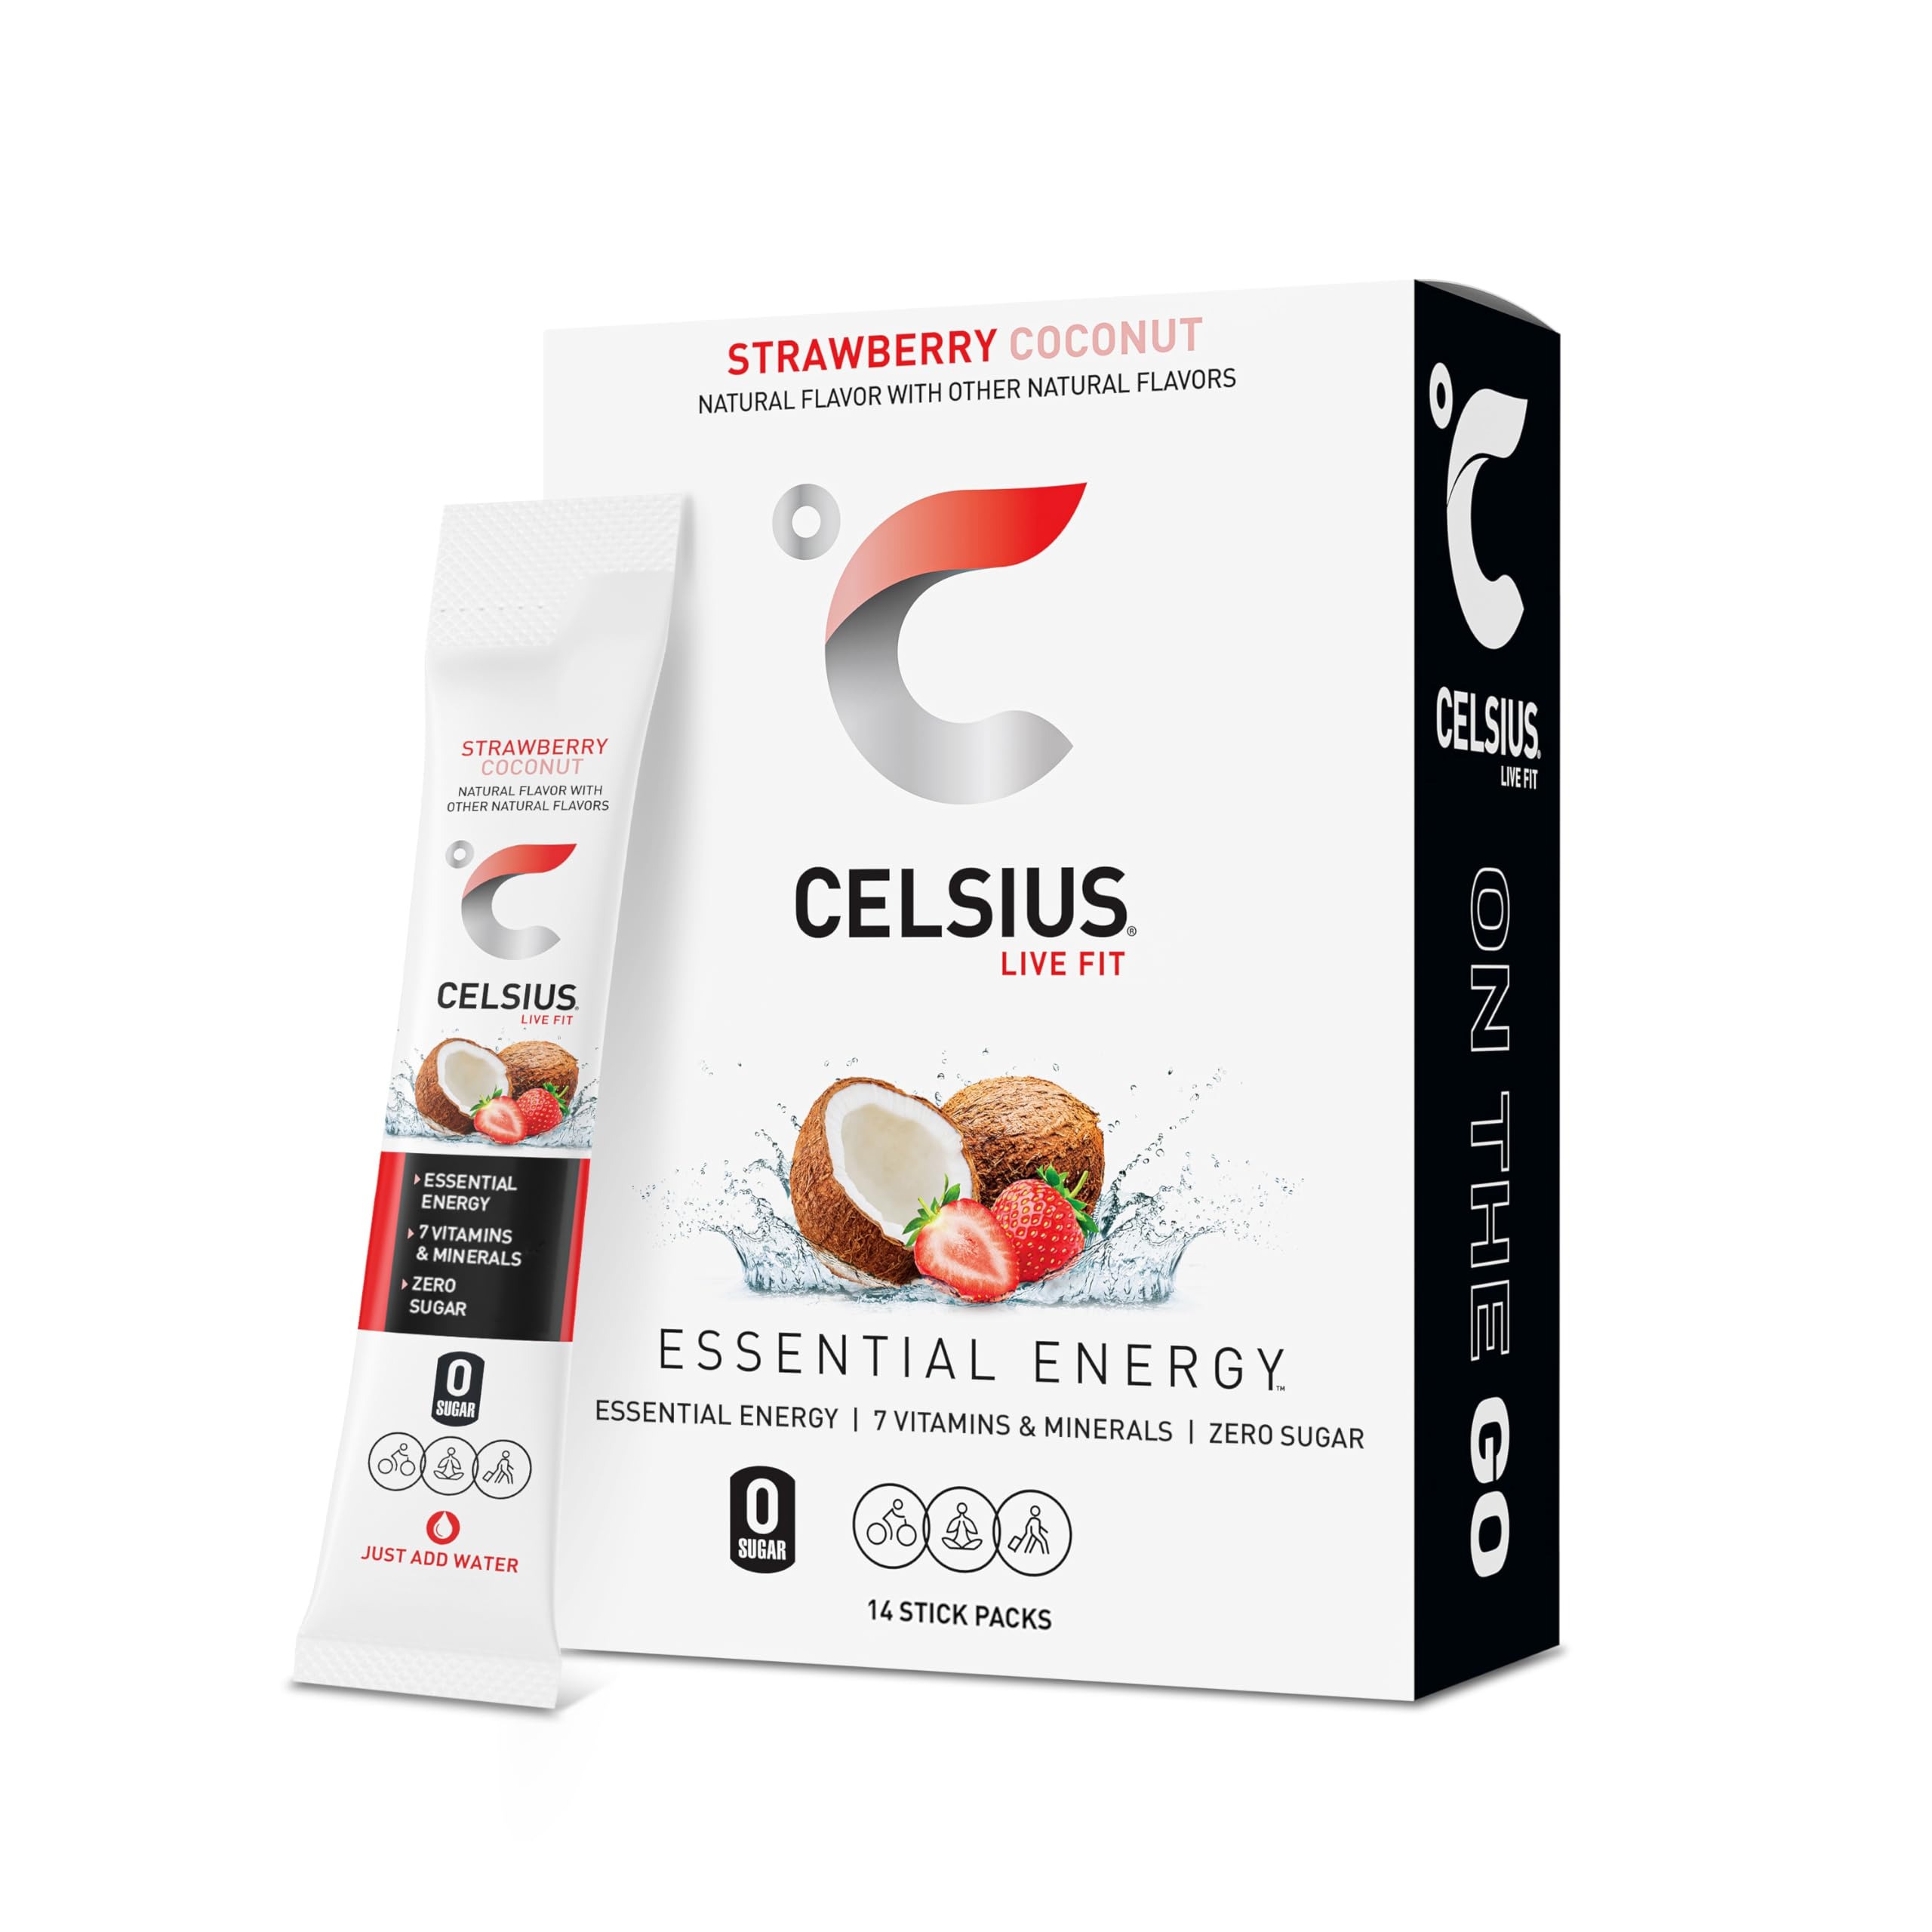
Item Name: CELSIUS® On-the-Go Powder Sticks Strawberry Coconut, Essential Energy 2.6 Oz (14 Sticks per Pack)
Bullet Point 1: On-the-Go Powder Sticks provide balanced energy with 200mg of caffeine to help you LIVE FIT
Bullet Point 2: Made with premium, proven ingredients and 7 essential vitamins
Bullet Point 3: Perfect for travel and keeping you energized while on the move
Bullet Point 4: Gluten-Free, Kosher, Non-GMO, & Certified Vegan
Bullet Point 5: Just add water and go
Bullet Point 6: Escape to a sun kissed island getaway with each sip of CELSIUS Strawberry Coconut On-the-Go Powder Sticks, delivering a tropical energy boost with the sweet flavors of tangy strawberries and the creamy richness of coconuts
Value: 2.6
Unit: Ounce

Price: 13.165